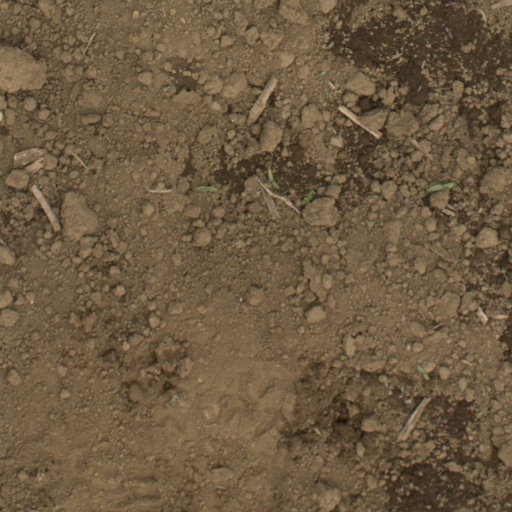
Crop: Jerusalem artichoke